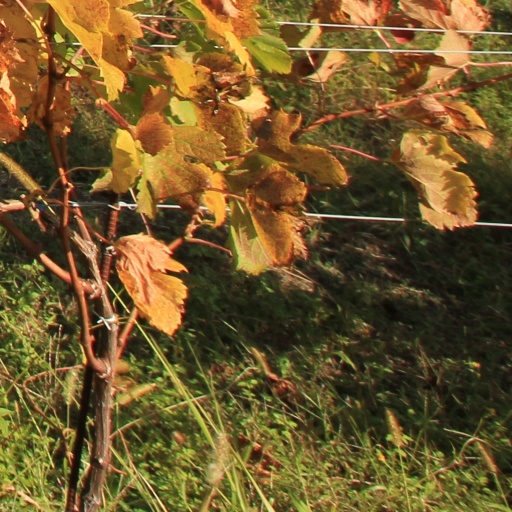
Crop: grape